Buzău

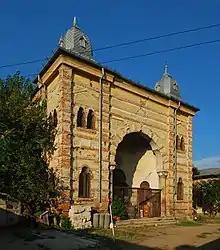
The Jewish synagogue in Buzău

The flora of Buzău is more diverse in the western forest of Crâng, 189 ha of oak forest, a remainder of the ancient Codrii Vlăsiei. The Crâng park itself takes up 10 hectares of this forest and makes up the main green area of Buzău. It is not designated as a protected area itself, but a few species of plants are protected inside it, such as the "fritillaria meleagris" and "iris brandzae". In the neighboring communes of Țintești and Costești there are other remainders of Codrii Vlăsiei Frasinu and Spătaru forests, respectively. In the yard of the building at the intersection of Crizantemelor and Tudor Vladimirescu streets, across the street from the park in front of B. P. Hasdeu high school and the Banu church, there is a century-old oak, locally protected as a monument of nature. 6% of the Lunca Buzăului protected area, a Natura 2000 site managed by the Ecological University of Bucharest, lies within city limits, in the north and east.